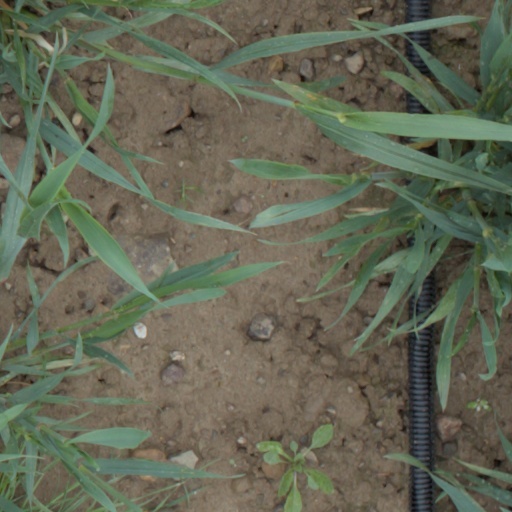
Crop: wheat